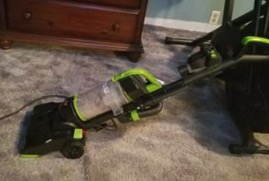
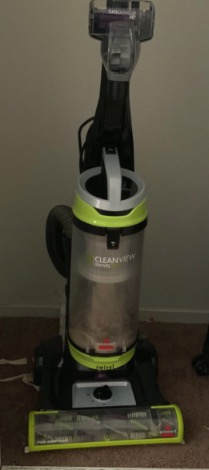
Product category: items_vacuum
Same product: no